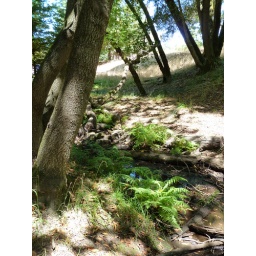
Small creek running by our picnic table